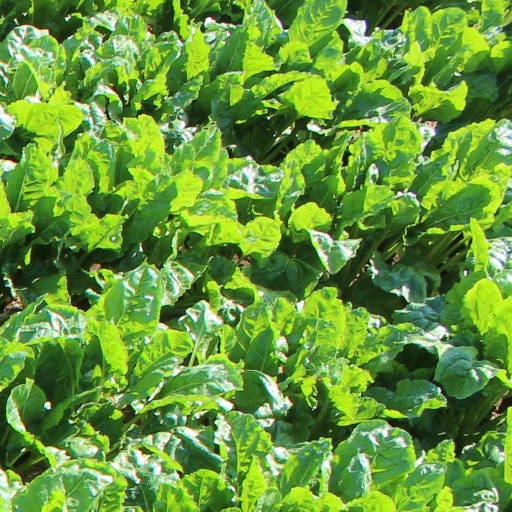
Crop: sugar beet